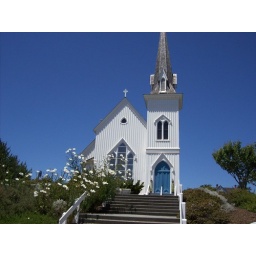
amazing picture of a church against a reallly blue sky